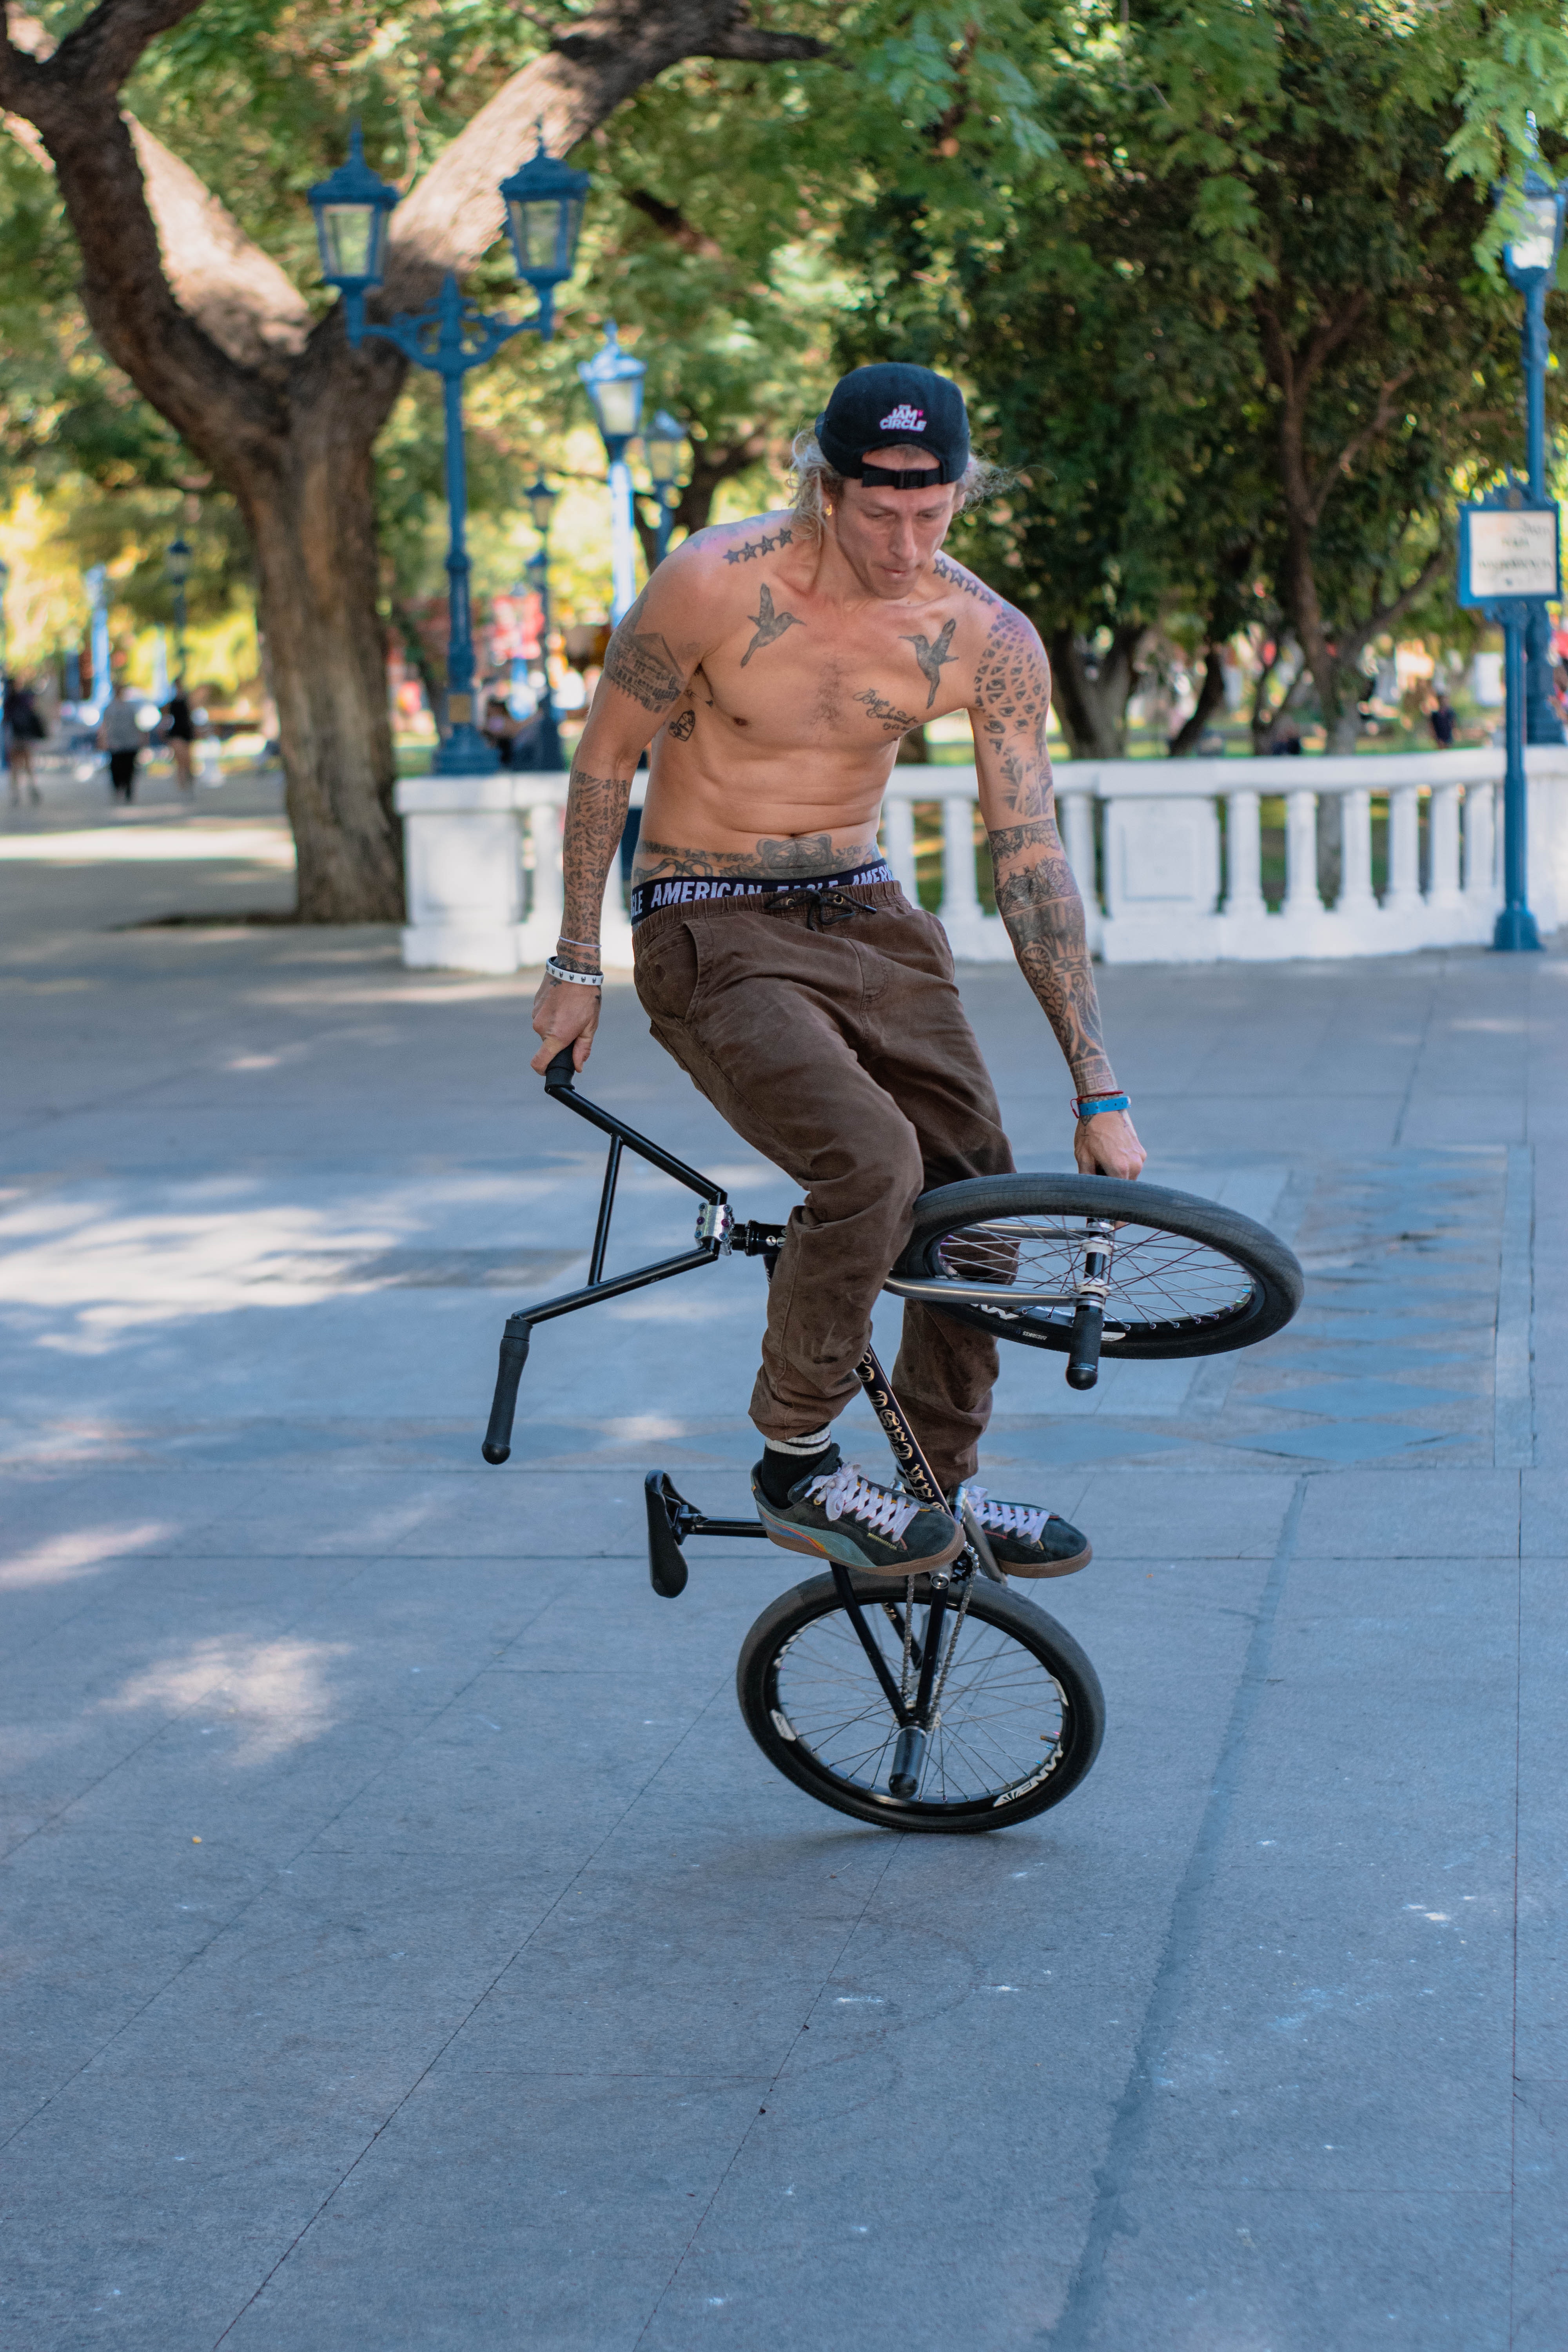
sport, bicycle, wheel, bicycles equipment and supplies, tire, helmet, bicycle frame, bicycle handlebar, bicycle tire, shorts, bicycle helmet, sports equipment, tree, bicycle wheel, bicycle fork, bicycle saddle, rolling, cycle sport, stunt performer, bicycle part, cycling, leisure, stunt, bicycle clothing, bicycle accessory, sunglasses, personal protective equipment, recreation, sports, road bicycle, eyewear, competition event, road, racing, spoke, Barechested, street sports, extreme sport, street, hybrid bicycle, bicycle pedal, automotive wheel system, bicycle drivetrain part, endurance sports, bicycle motocross, mountain bike, t shirt, bmx racing, individual sports, road cycling, bicycle racing, flatland bmx, transport